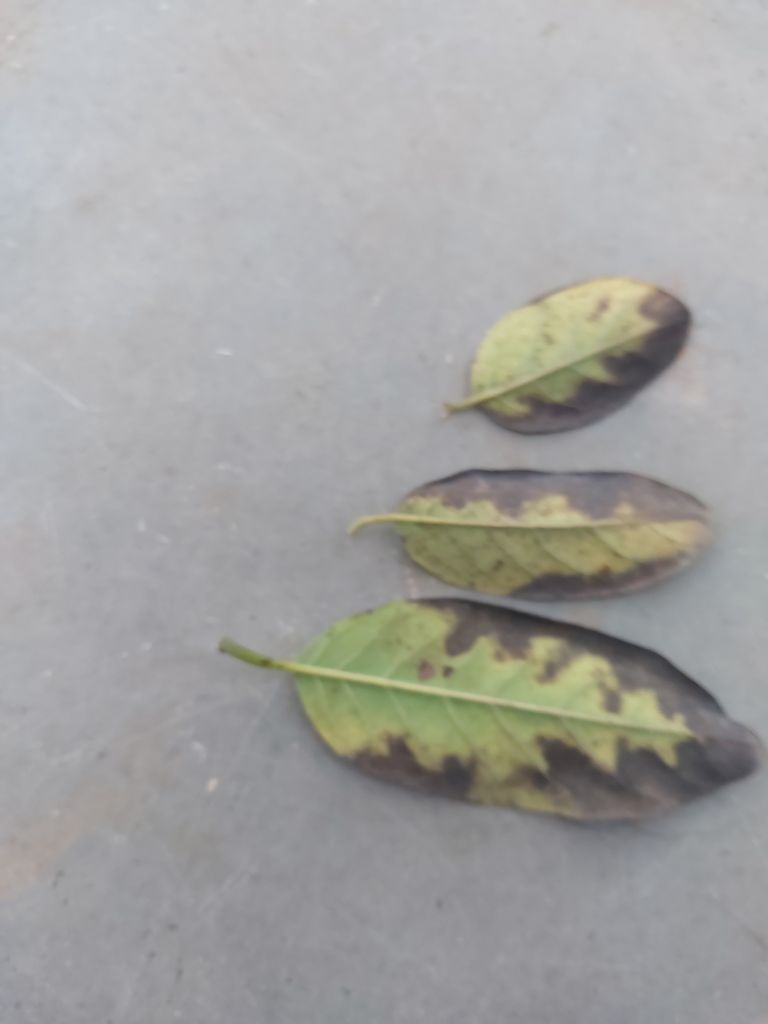
Disease label: Leaf spot on Leaves